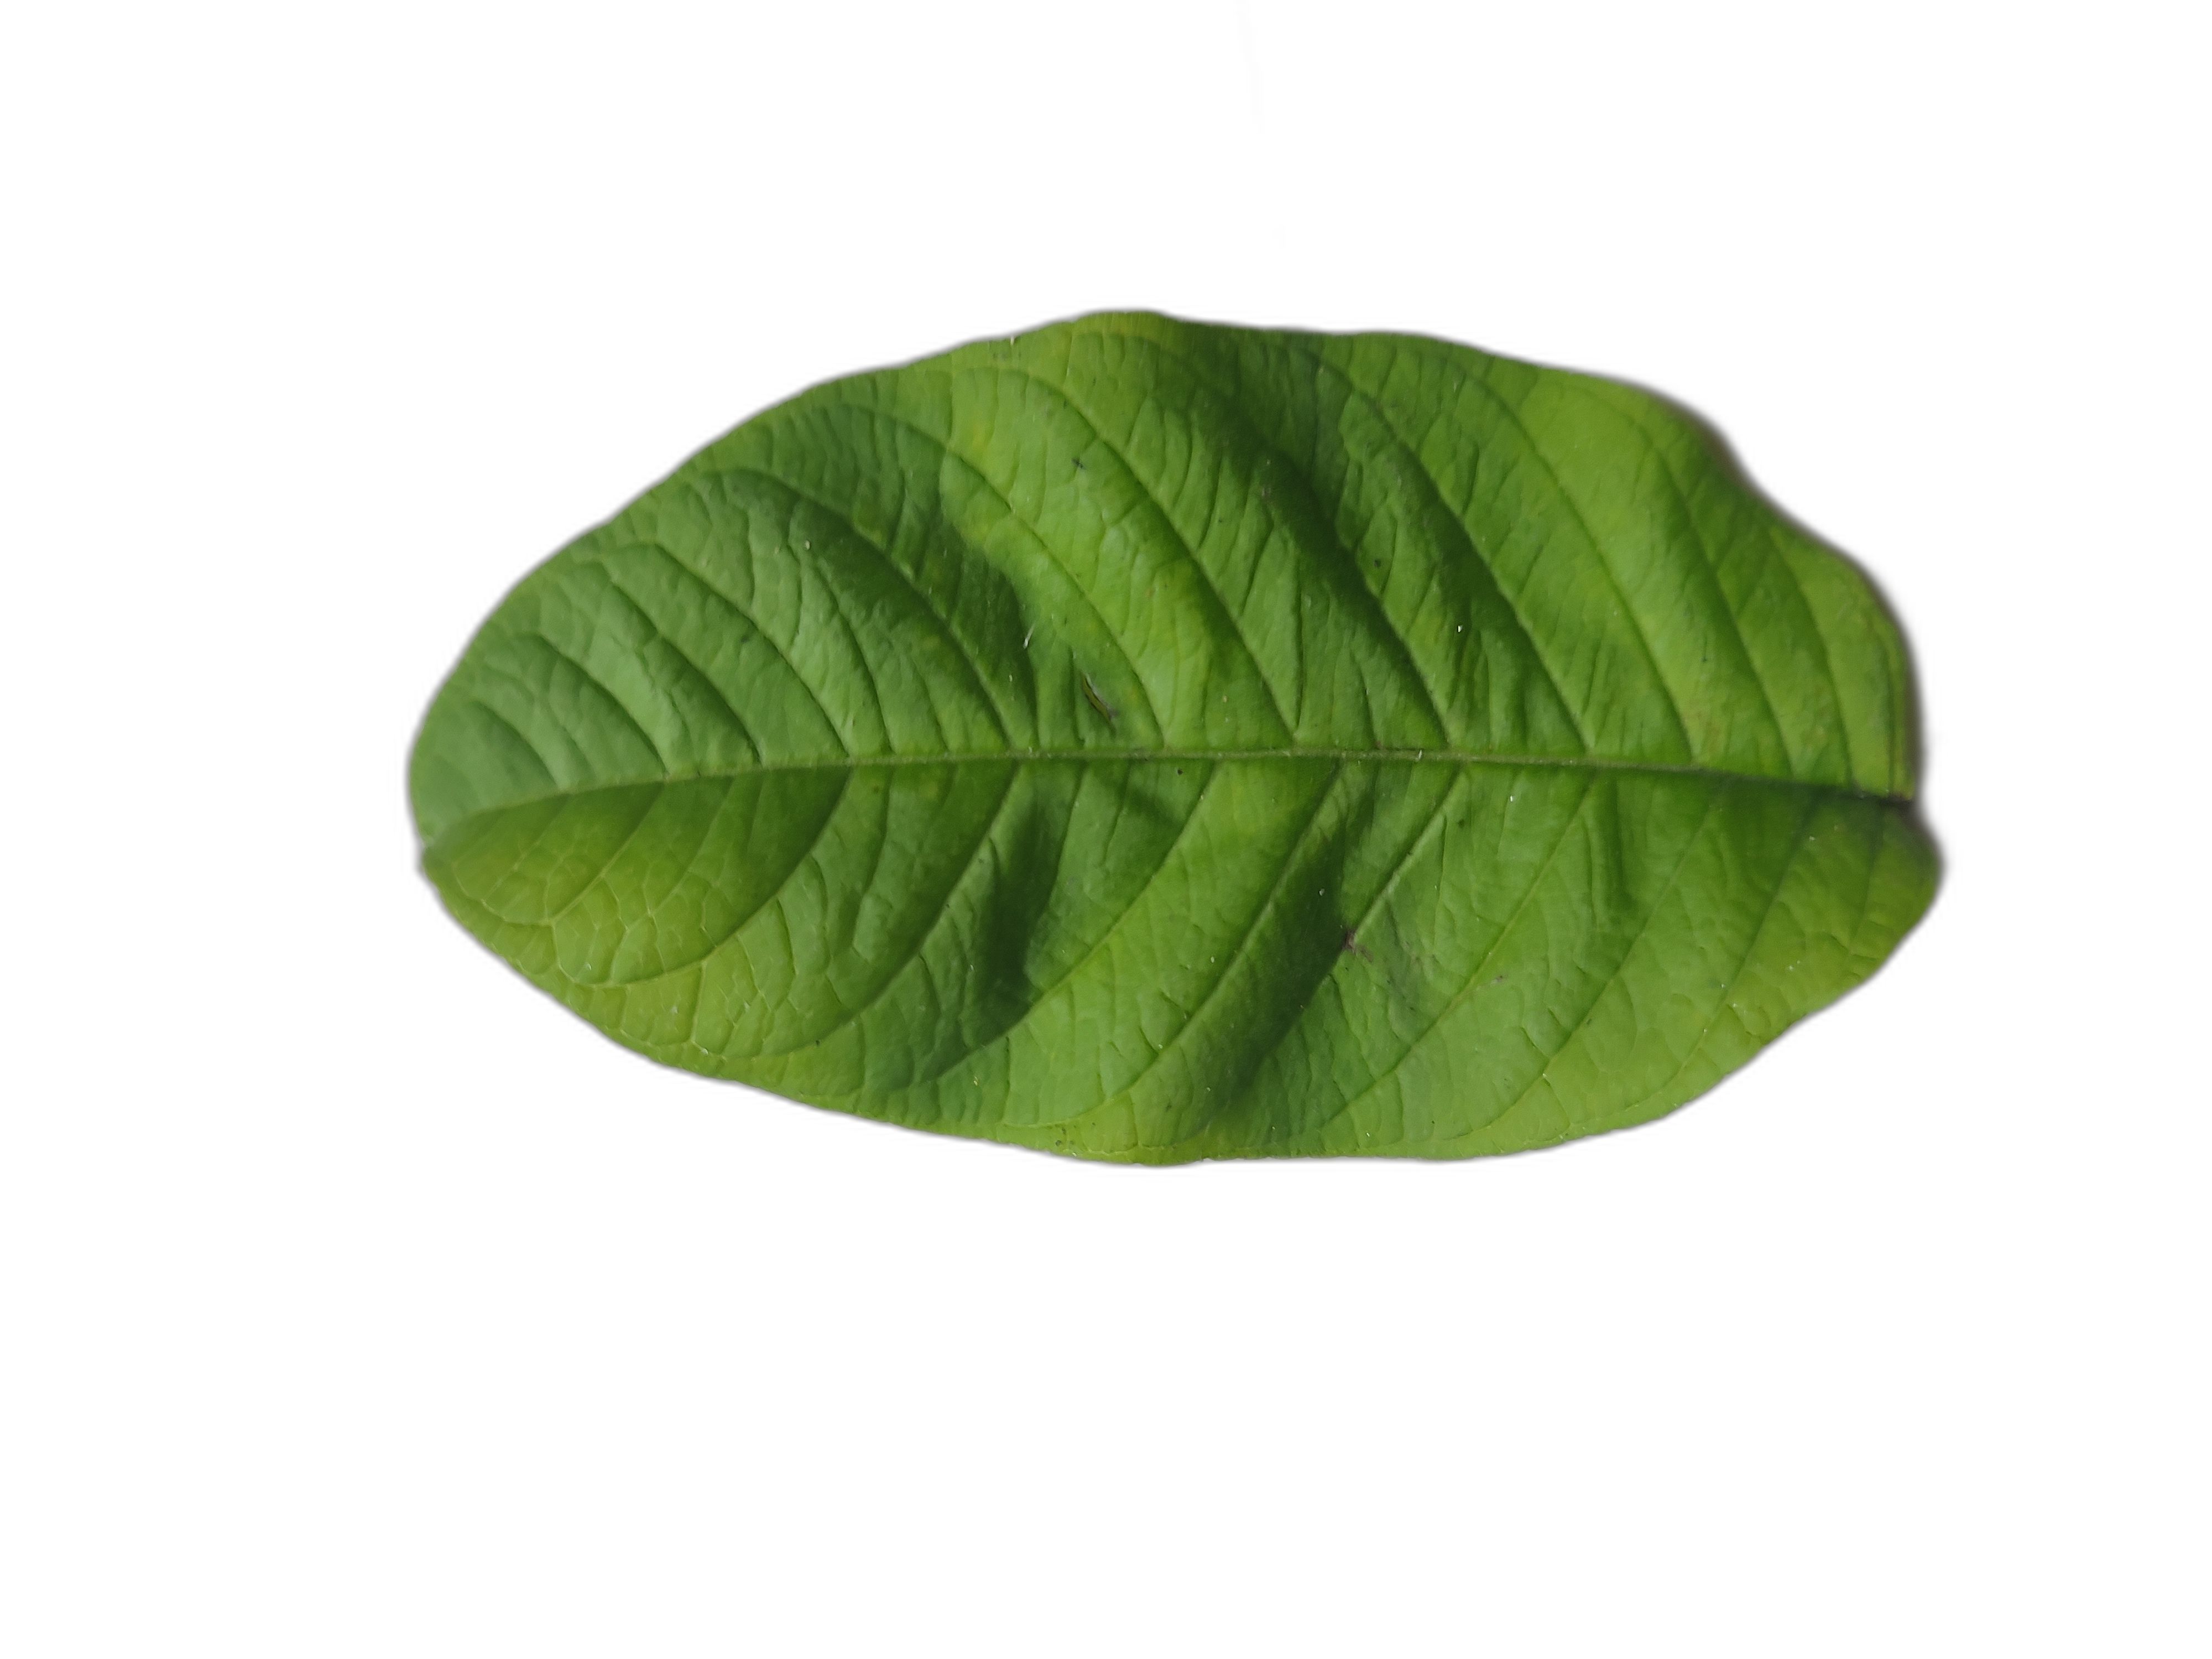
Plant part: leaf
Disease: Healthy